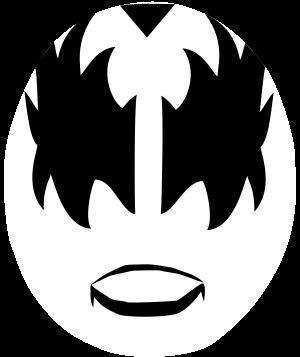
Gene Simmons, de son vrai nom Chaim Witz, ou encore Eugene Klein, est un bassiste, guitariste, chanteur, auteur-compositeur et acteur israélo-américain, né le 25 août 1949 à Haïfa, en Israël. Il est connu pour être le bassiste et l'un des chanteurs du groupe de hard rock Kiss. Lui et Paul Stanley en sont les seuls membres permanents.